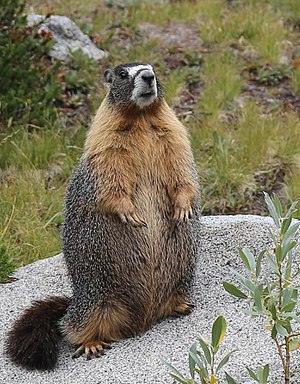
Gulbuget murmeldyr / Levevis
Velnæret gulbuget murmeldyr, næsten klar til at gå i dvale.
Gulbuget murmeldyr er en art af murmeldyr, som er udbredt på steppe- og klippeområder i det vestlige USA og sydvestlige Canada.